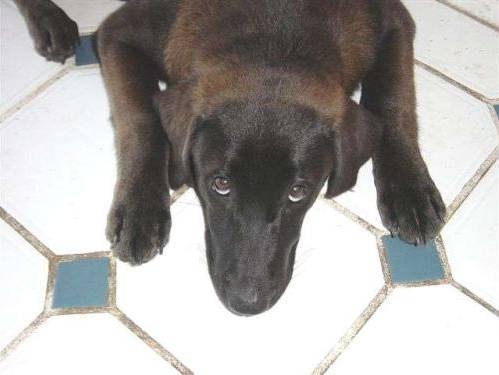
dog